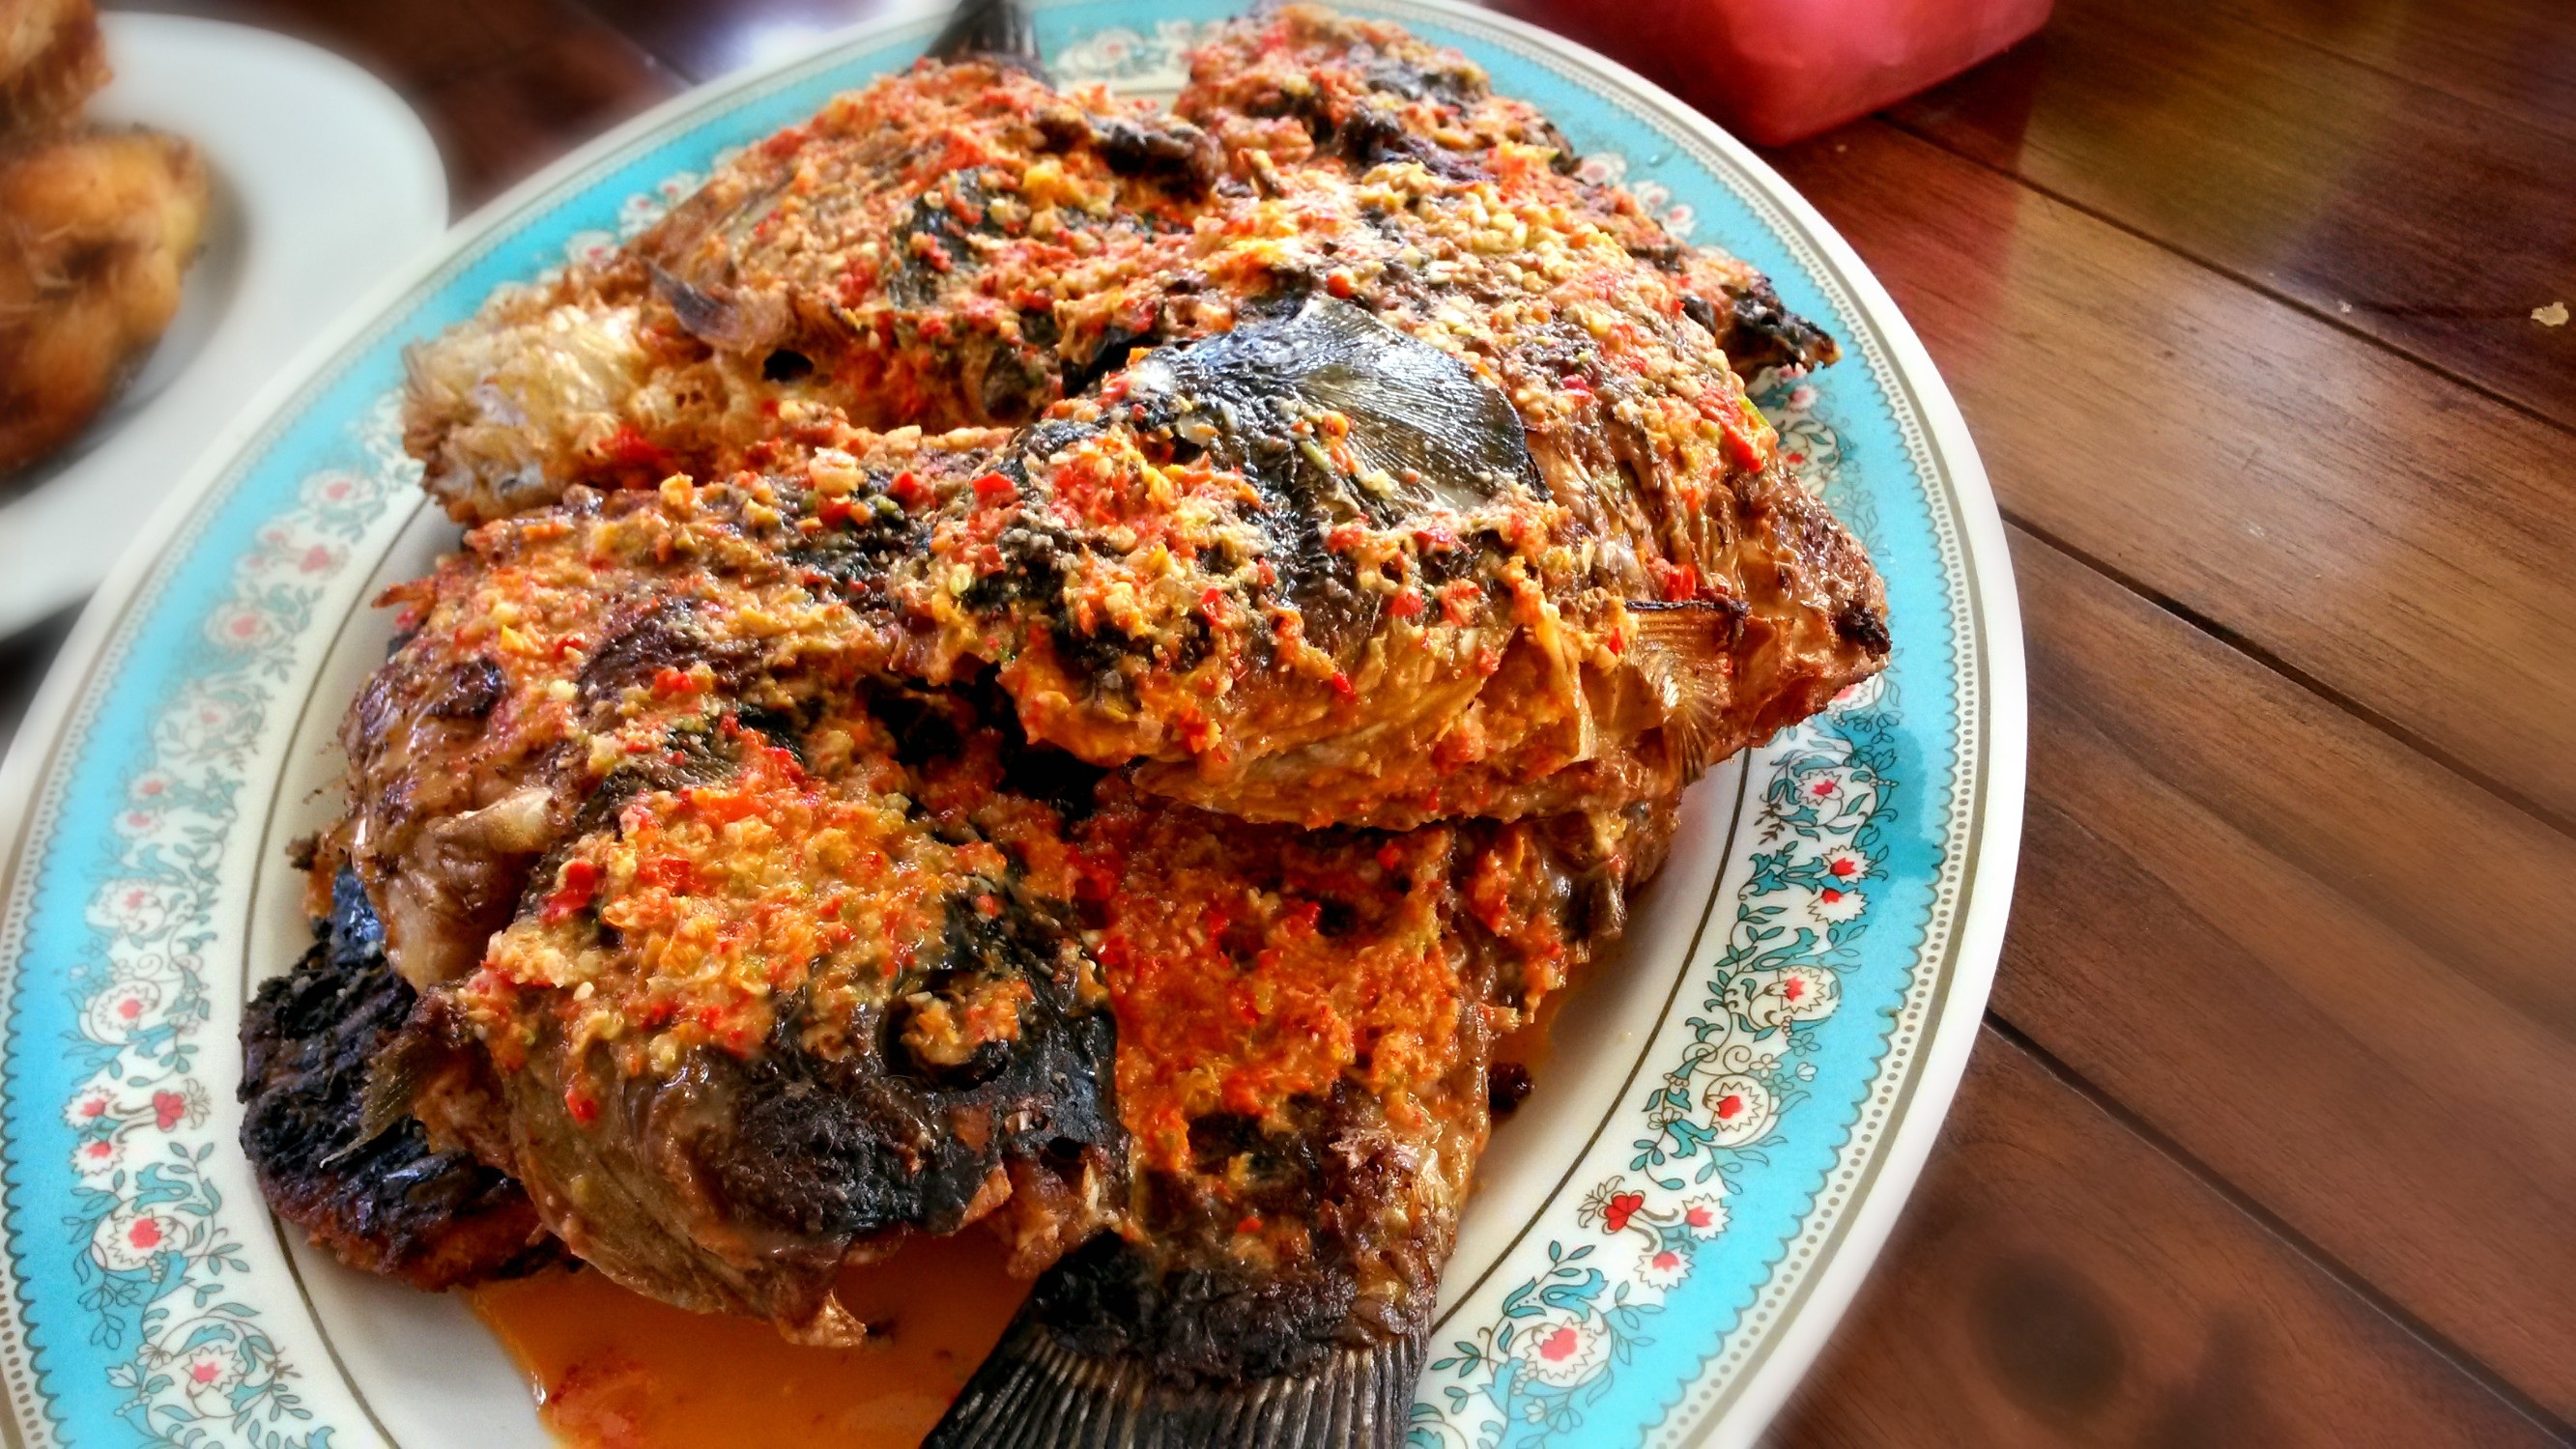
dish, meal, food, red, produce, vegetable, plate, seafood, asia, fish, breakfast, gourmet, dessert, cuisine, delicious, ethnic, coconut, hot, spicy, tasty, chilli, traditional, indonesian, snack food, fried food